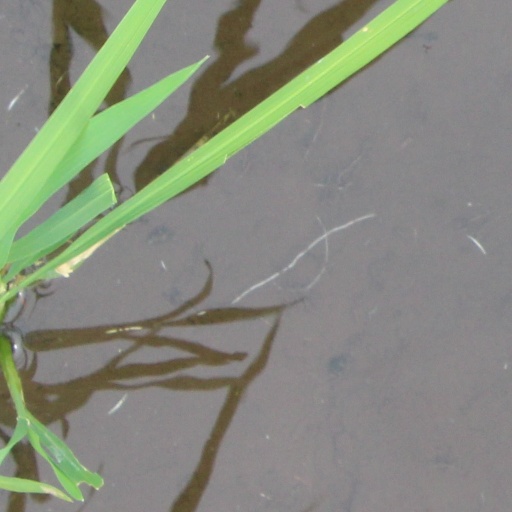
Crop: rice